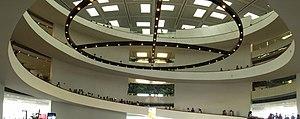
Le Musée de Hanoï est un musée situé dans le district de Nam Từ Liêm à Hanoï, au Viêt Nam.